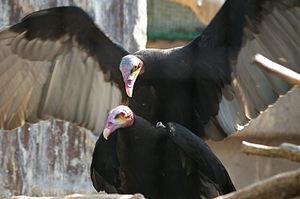
L'Urubu à tête jaune est une espèce de rapaces de la famille des Cathartidae, comprenant les vautours du Nouveau Monde. Il n'était pas distingué du Grand Urubu jusqu'en 1964. Il est plus petit que celui-ci, avec une envergure de 150 à 165 cm, une longueur de corps de 53 à 66 cm et un poids allant de 0,95 à 1,55 kg. Le plumage est noir, et la tête et le cou, qui sont sans plumes, sont jaune orangé avec des zones rouges ou bleues. Il n'a pas de syrinx, aussi ses vocalisations sont limitées à des grognements ou de faibles sifflements.